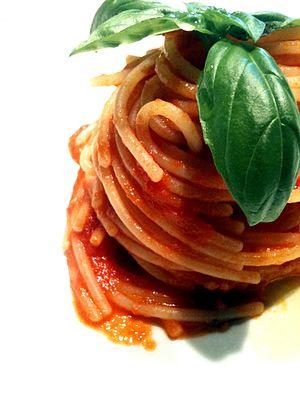
La pasta di Gragnano est une pâte alimentaire disposant de l'indication géographique protégée, à base de semoule de blé dur, produite à Gragnano, dans la province de Naples.